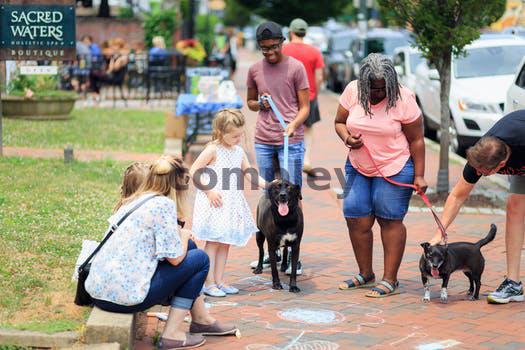
Label: Watermark